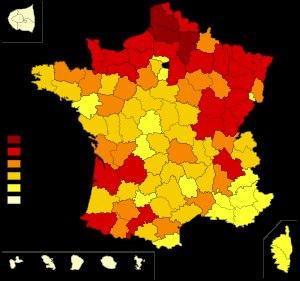
Voici la liste des 101 départements français classés par nombre décroissant de communes au 1ᵉʳ janvier 2014 :
Le nombre de communes en France est fluctuant : il évolue soit à la hausse par fractionnement de communes existantes, soit à la baisse par fusion de communes.